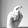
ASL letter: X